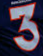
Number: 3